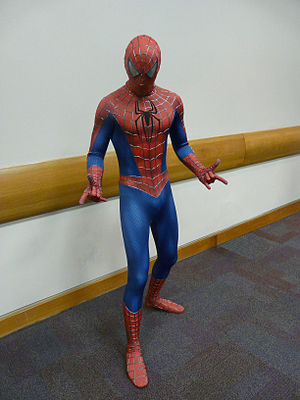
Spider-Man
Spiderman-figuren
Spider-Man eller Spiderman er en tegneserie-figur skabt af Stan Lee og Steve Ditko og er i dag en af verdens top-tre mest populære tegneseriehelte. Figuren optrådte første gang i tegneserien Amazing Fantasy #15 i august 1962. Spider-Man indgår i superhelte-universet fra det amerikanske forlag Marvel Comics, og har på dansk tidligere været udgivet under navnet Edderkoppen, men siden 1999 er Marvels serier i Danmark blevet udgivet med de amerikanske navne.